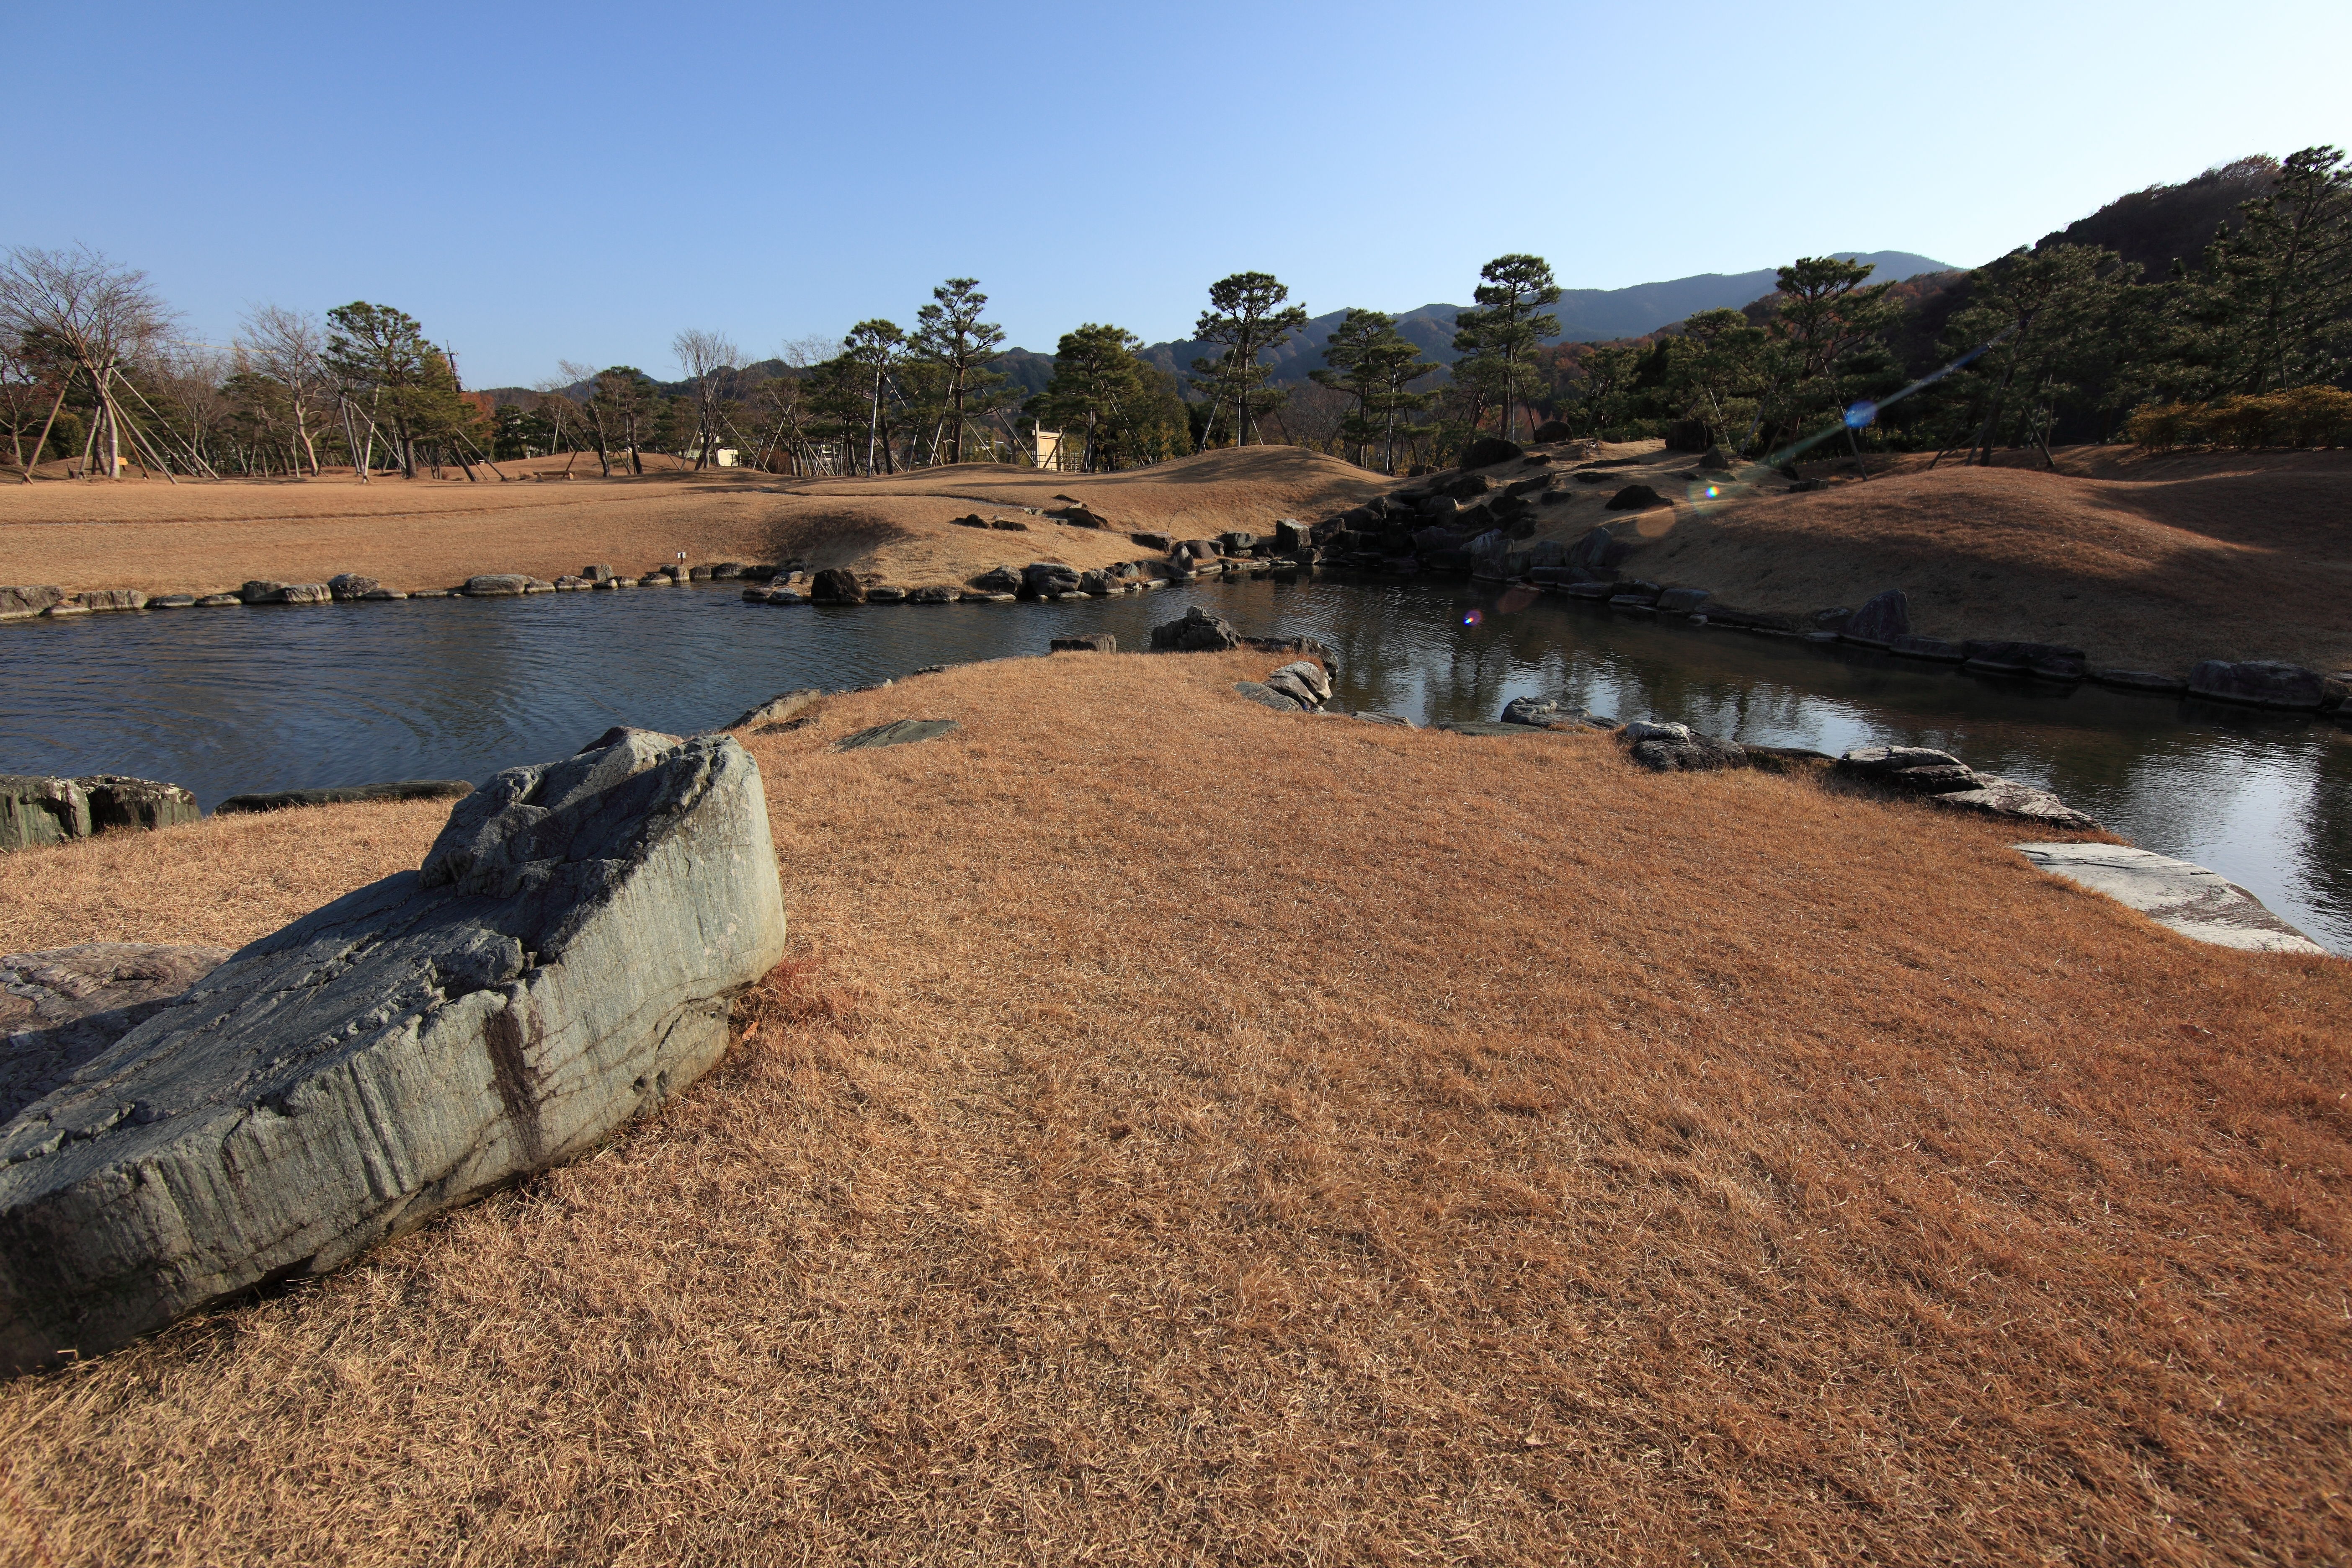
beach, landscape, sea, coast, sand, shore, cliff, high, soil, reservoir, garden, terrain, cool image, geology, japanese, 5d, style, hires, i, markii, hi, res, resolution, gunma, kanragun, rakusanen, natural environment